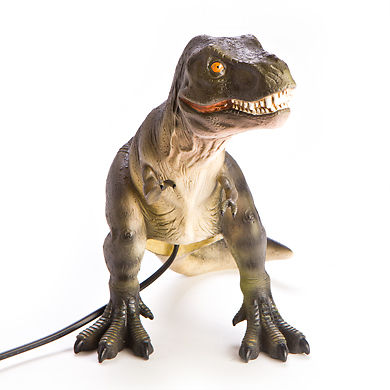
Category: lamp